Pola (festival)

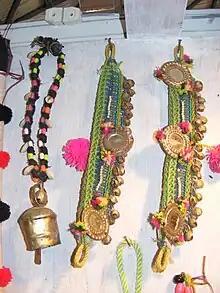
Ornaments for decorating cattle during "pola".

In preparation for the festival, bulls are washed and massaged with oils. They are decorated with shawls, bells, and flowers, their horns are coloured, and they get new reins and ropes. The decorated bulls and oxen are walked in procession to the village field accompanied by music and dancing. The first bullock to go out is an old bullock with a wooden frame (called "makhar") tied on its horns. This bullock is made to break a "toran", a rope of mango leaves stretched between two posts, and is followed by all the other cattle in the village.